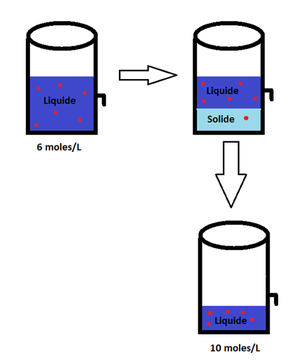
Étapes de la solidification fractionnée
La solidification fractionnée est une méthode de séparation préparatoire de purification par fractionnement d’un produit qui tire avantage d’une différence d’affinité pour la phase liquide ou d’une différence de point de fusion entre le produit devant être purifié et ses impuretés. Ceci peut être réalisé par la cristallisation partielle d’un liquide. Une autre méthode consiste en l’ajout d’un solvant à une solution que l’on évapore par la suite afin de refroidir et de concentrer la solution. Par la suite, la partie solide est éliminée et on parvient ainsi à purifier le produit.